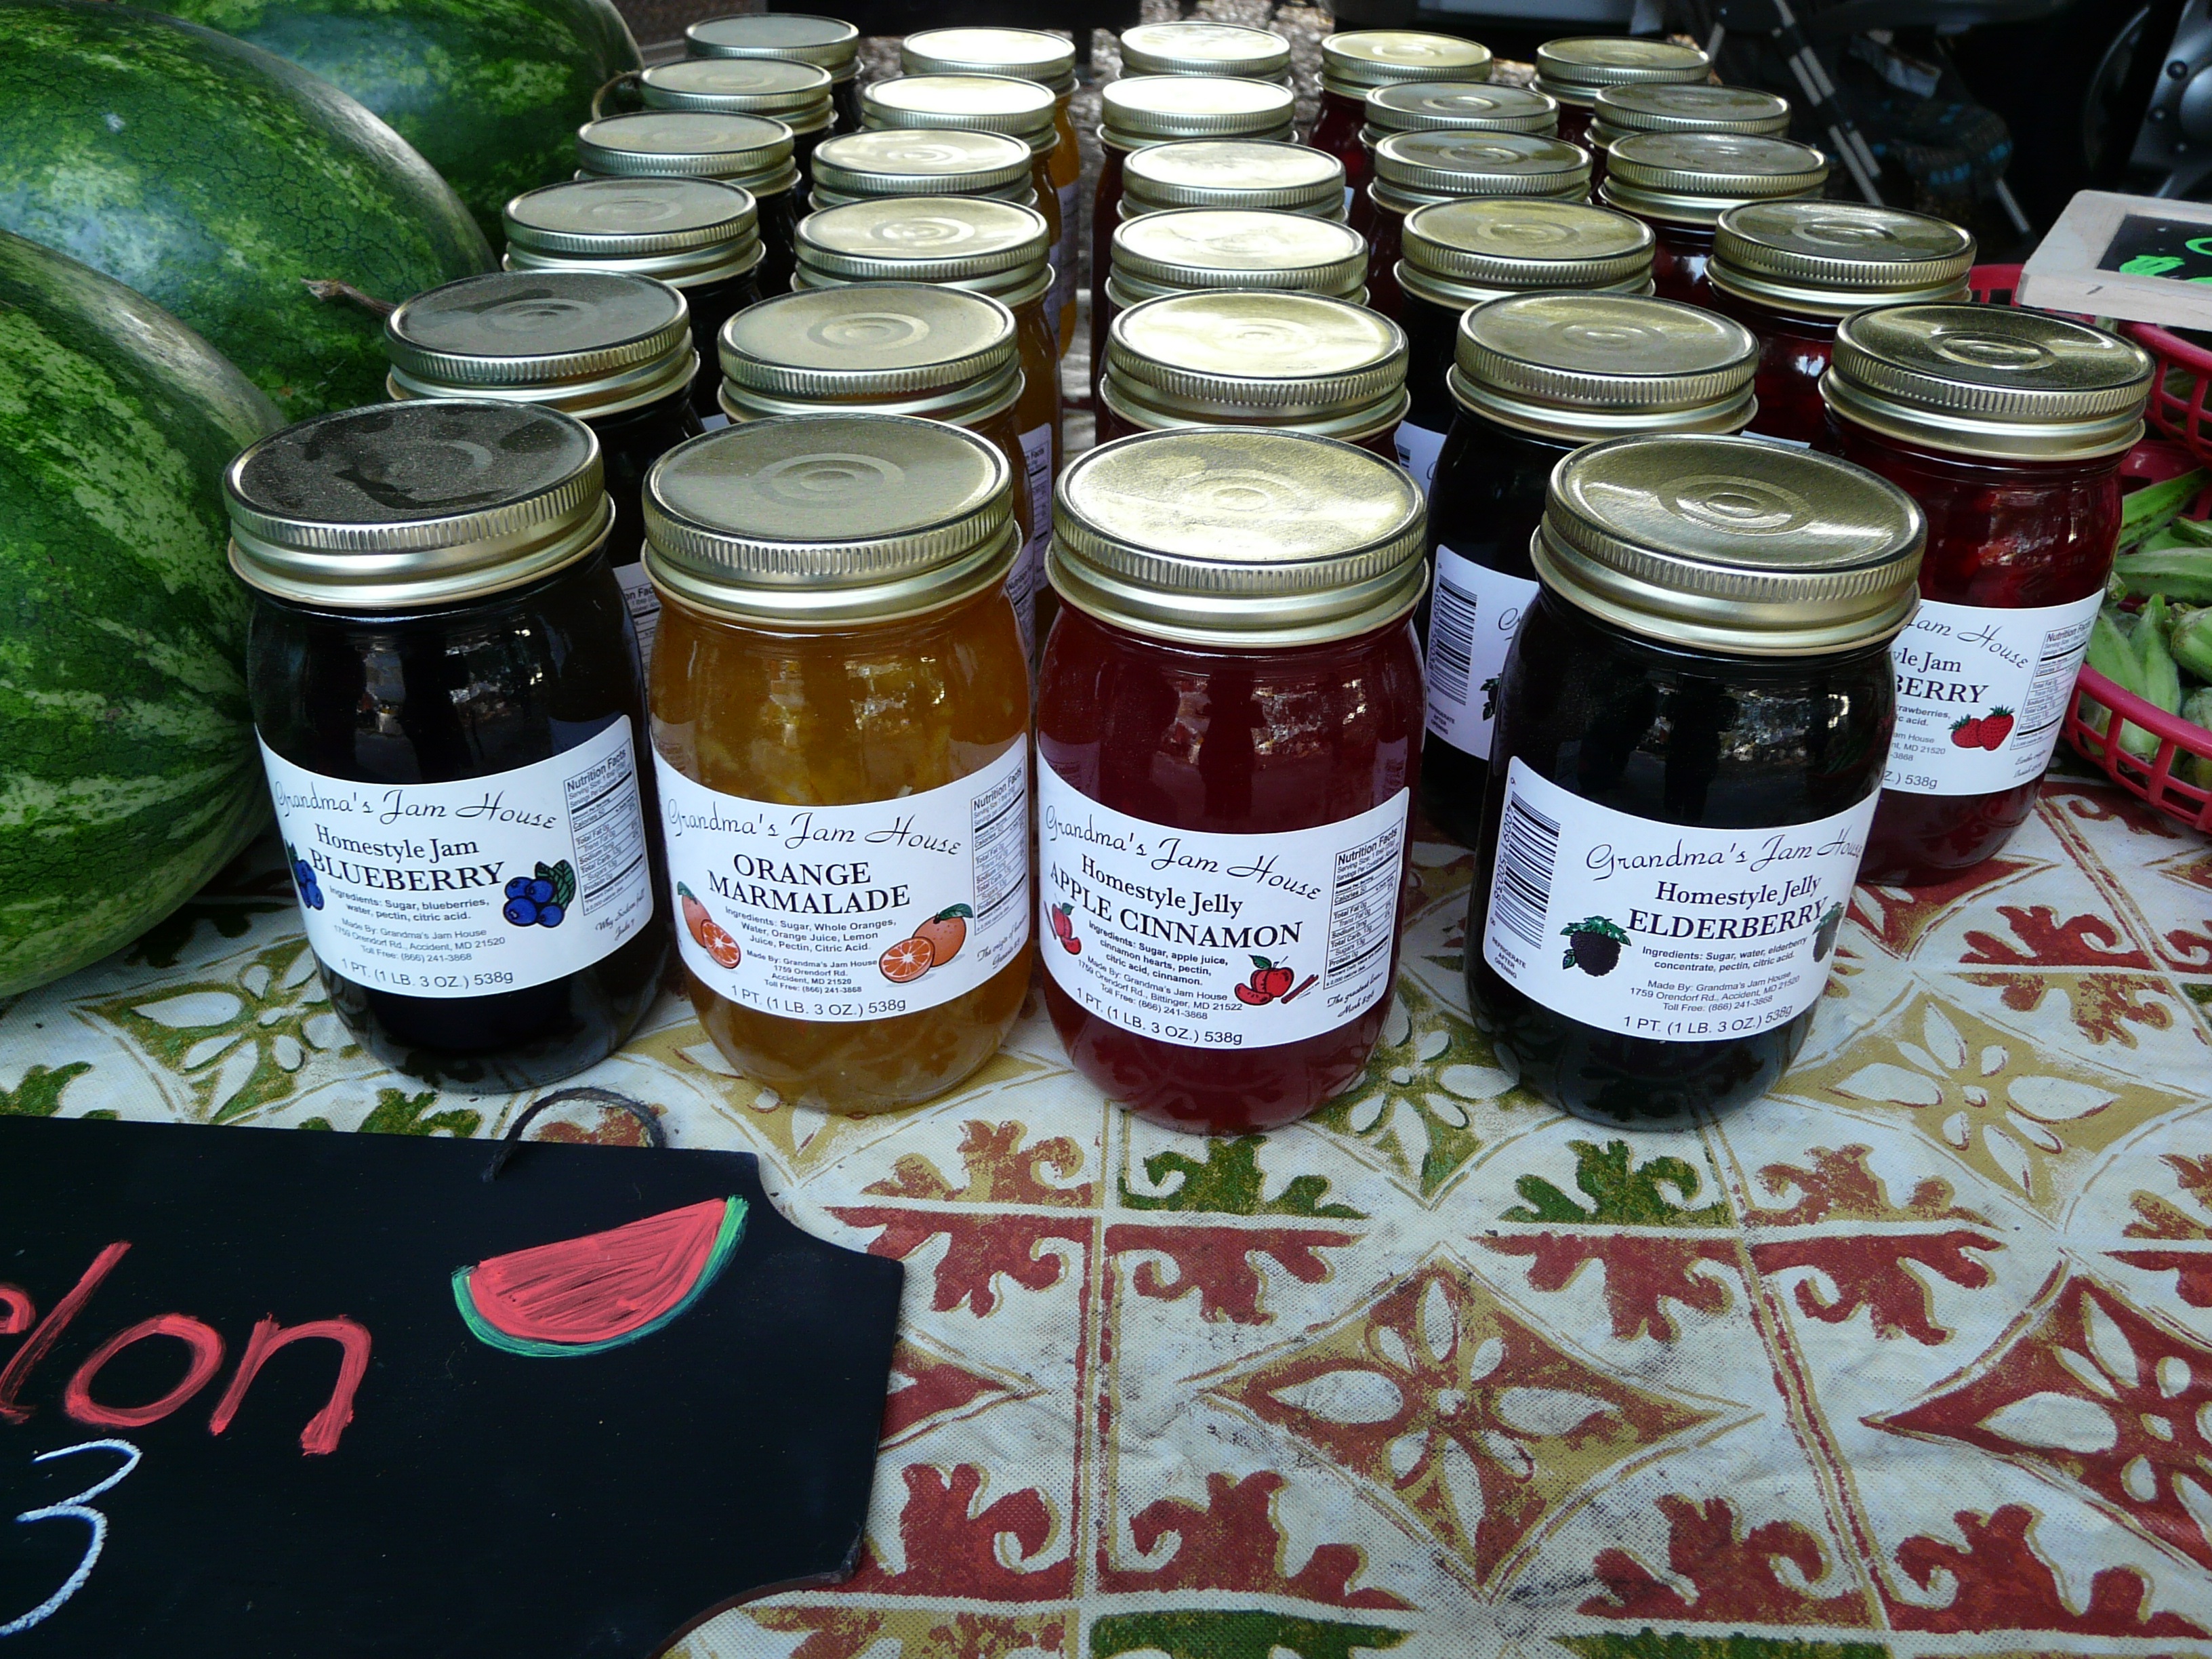
food, produce, market, jelly, canning, farmers